Horn OK Please

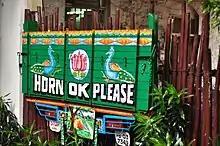
Horn Ok Please sign on a fence

Horn OK Please or Sound Horn is a phrase commonly painted on commercial vehicles like trucks, buses and local taxis in India, to alert drivers of vehicles approaching from behind to sound their horns if they wish to overtake. This phrase is often displayed using South Asian truck art.